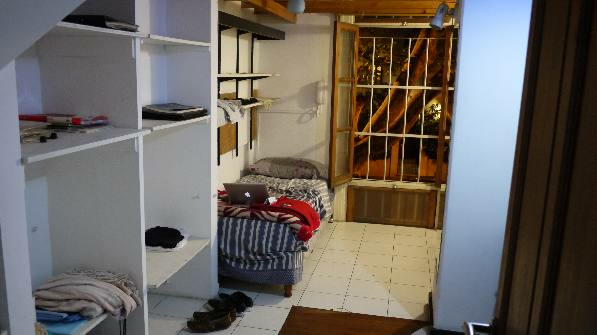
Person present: No